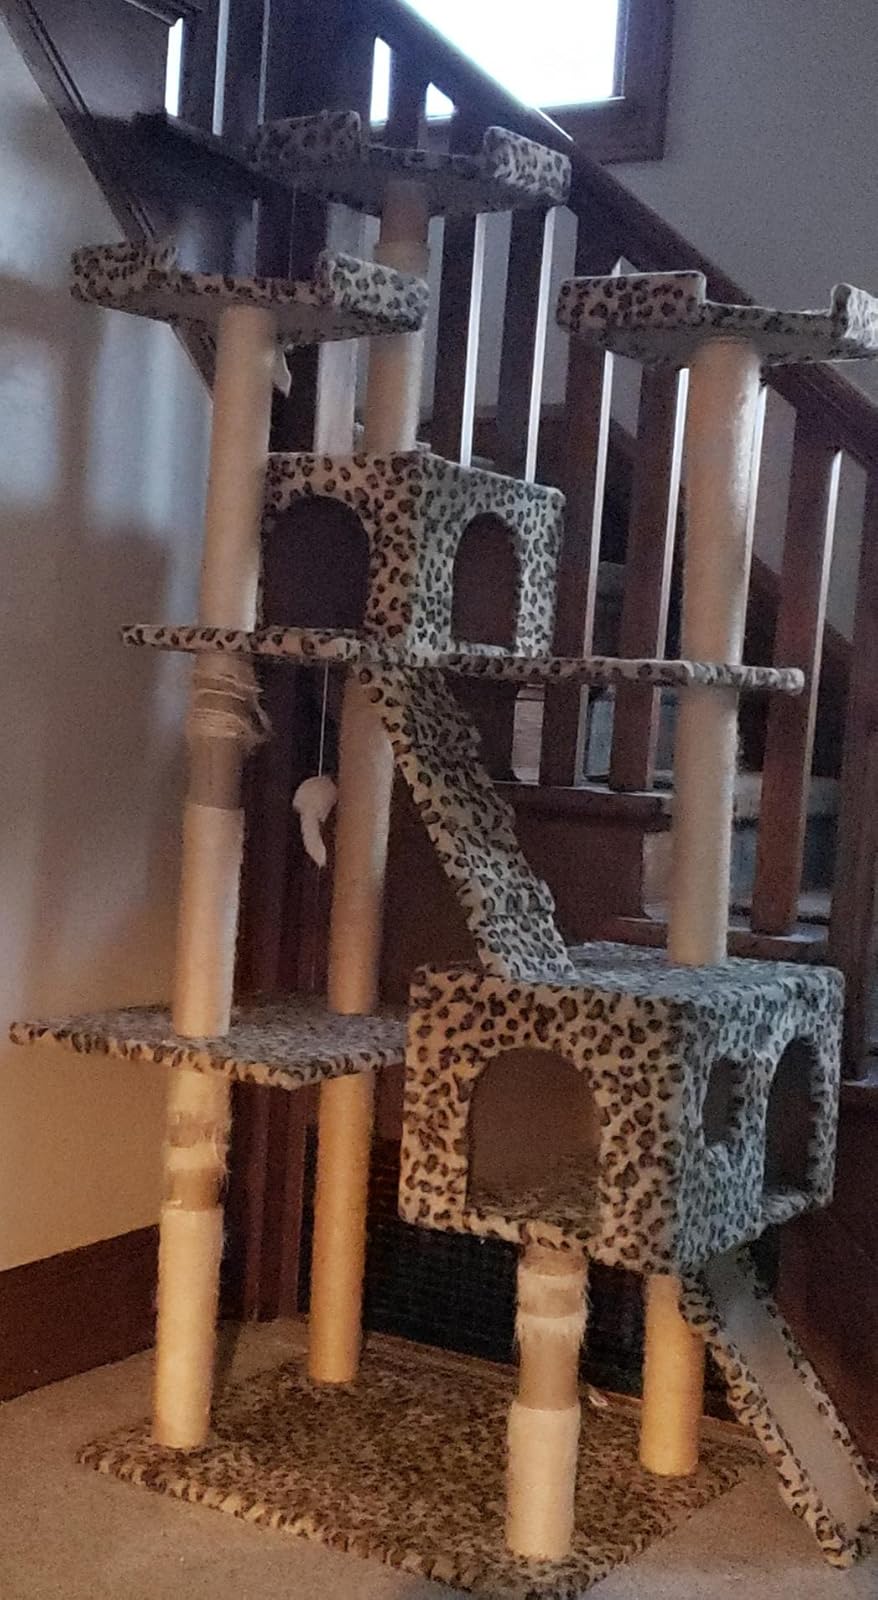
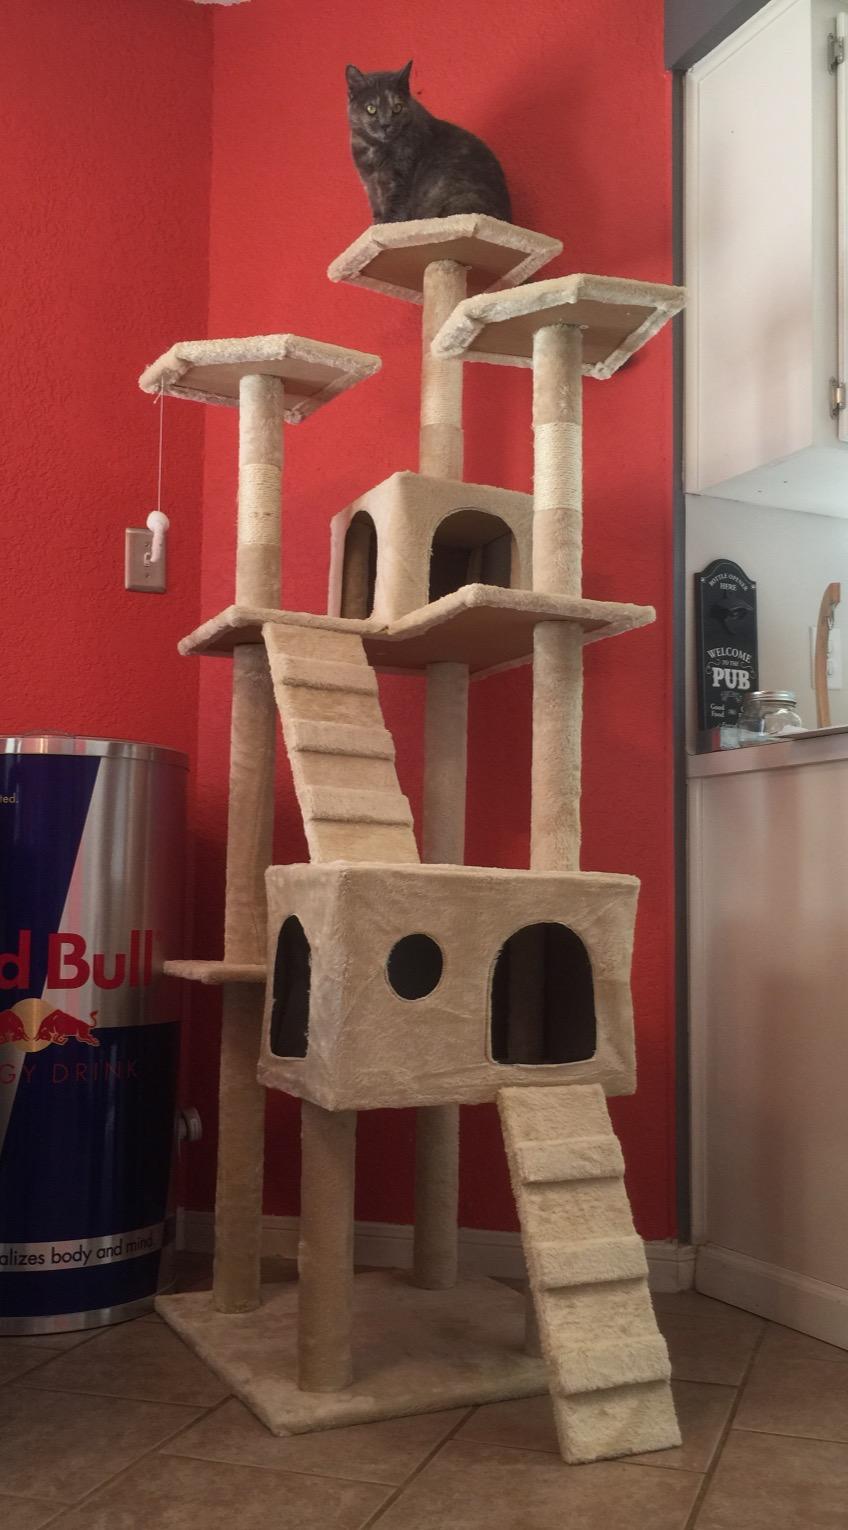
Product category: items_cat tree
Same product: no